Westgate Las Vegas

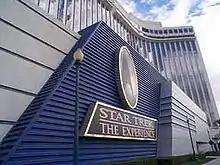
Sign outside of the Star Trek attraction

The "$250,000 Game Show Spectacular" ran from October 2007 to April 2008. The show rotated through three hosts: creator Bob Eubanks, Chuck Woolery, and Jamie Farr. A temporary "American TV Game Show Hall of Fame" opened and closed on site in conjunction with the show, inducting Peter Marshall, Hugh Downs, Wink Martindale, and Monty Hall. The concept was originated by entertainment publicist Jerry Digney. The logo was designed by Dan Acree.